6mm Lee Navy

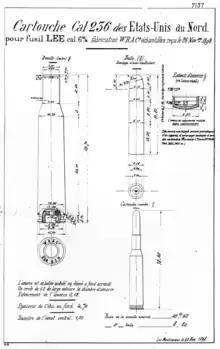
6mm Lee Navy cartridge dimensions

By 1894, the U.S. Navy desired to adopt a modern small-bore, smokeless powder service cartridge and rifle in keeping with other first-line naval powers for both naval and marine forces. Naval authorities decided that the new cartridge should be adaptable to both rifles and machine guns. Noting that the world's military forces were adopting smaller and smaller caliber rifles with higher velocity cartridges, U.S. naval authorities decided to leapfrog the trend to smaller and smaller calibers by adopting a cartridge in 6 mm (0.236 inch) caliber, with a semi-rimmed case capable of holding up to of 'Rifleite' smokeless powder and proof chamber pressures of up to 60,000 psi. While the government cartridge was being developed, the Navy tested rifle barrels in various alloys and rifling twists, eventually settling on a barrel steel made of 4.5 percent nickel steel, with a rifling twist of one turn in 6.5 inches.